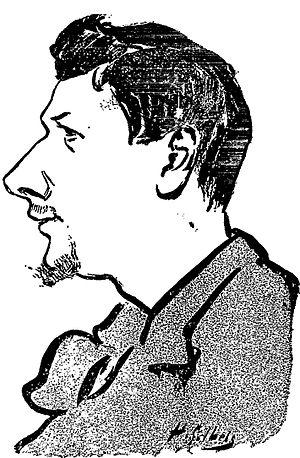
Henri-Gabriel Ibels, né le 30 novembre 1867 à Paris 10ᵉ et mort le 31 janvier 1936 à Paris 5ᵉ, est un peintre, dessinateur, graveur et affichiste libertaire français.